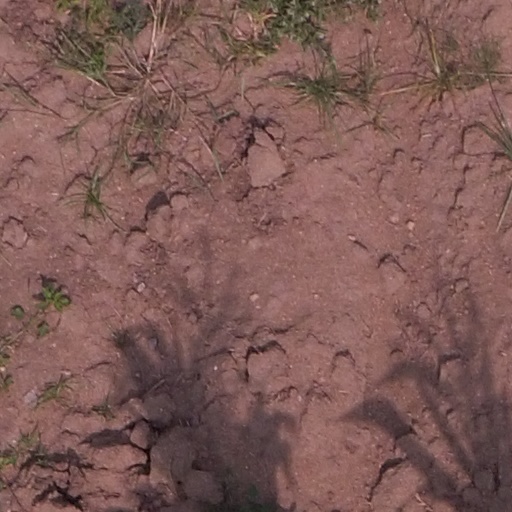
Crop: maize; corn